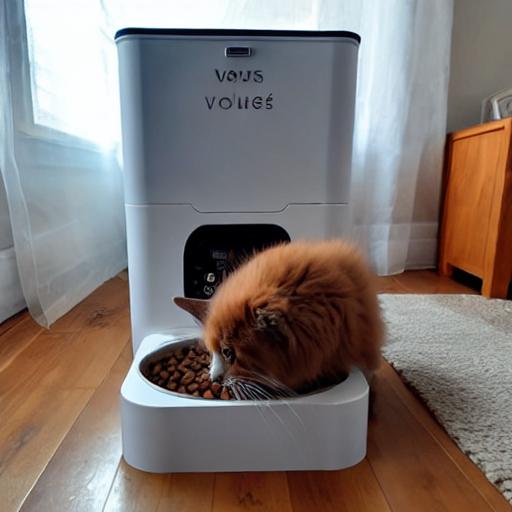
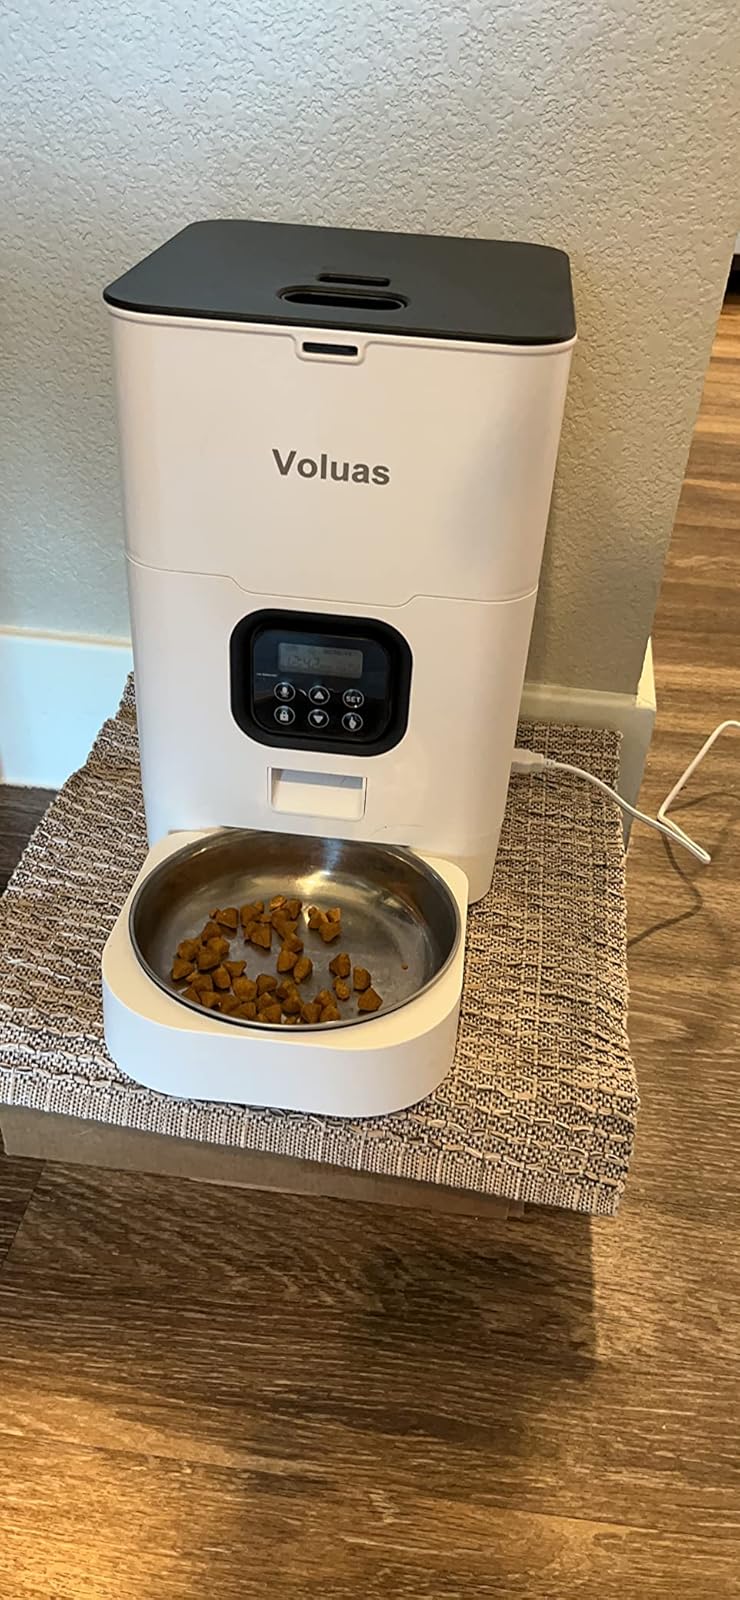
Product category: items_feeder
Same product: no